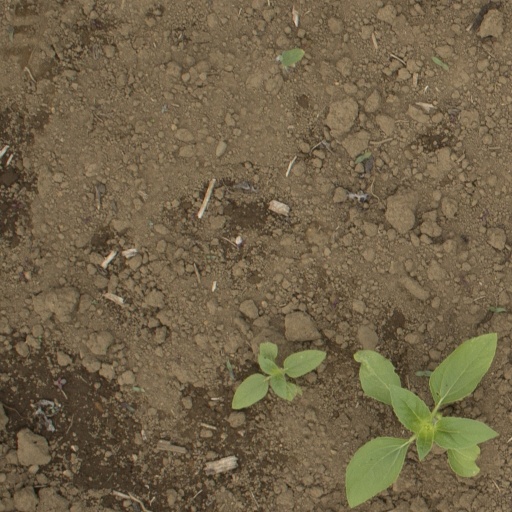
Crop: Jerusalem artichoke